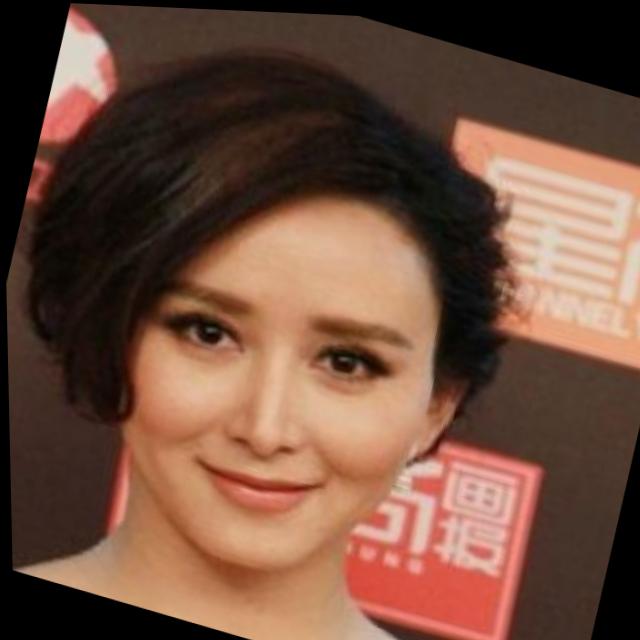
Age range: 21-44